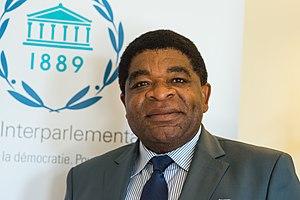
Martin Chungong, né le 17 février 1957, est le huitième Secrétaire général de l’Union interparlementaire. De nationalité camerounaise, il est à la fois le premier Africain et le premier non-Européen élu au poste de Secrétaire général de l’UIP, qu’il occupe depuis le 1ᵉʳ juillet 2014.